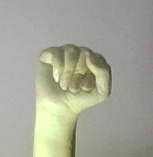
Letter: saad